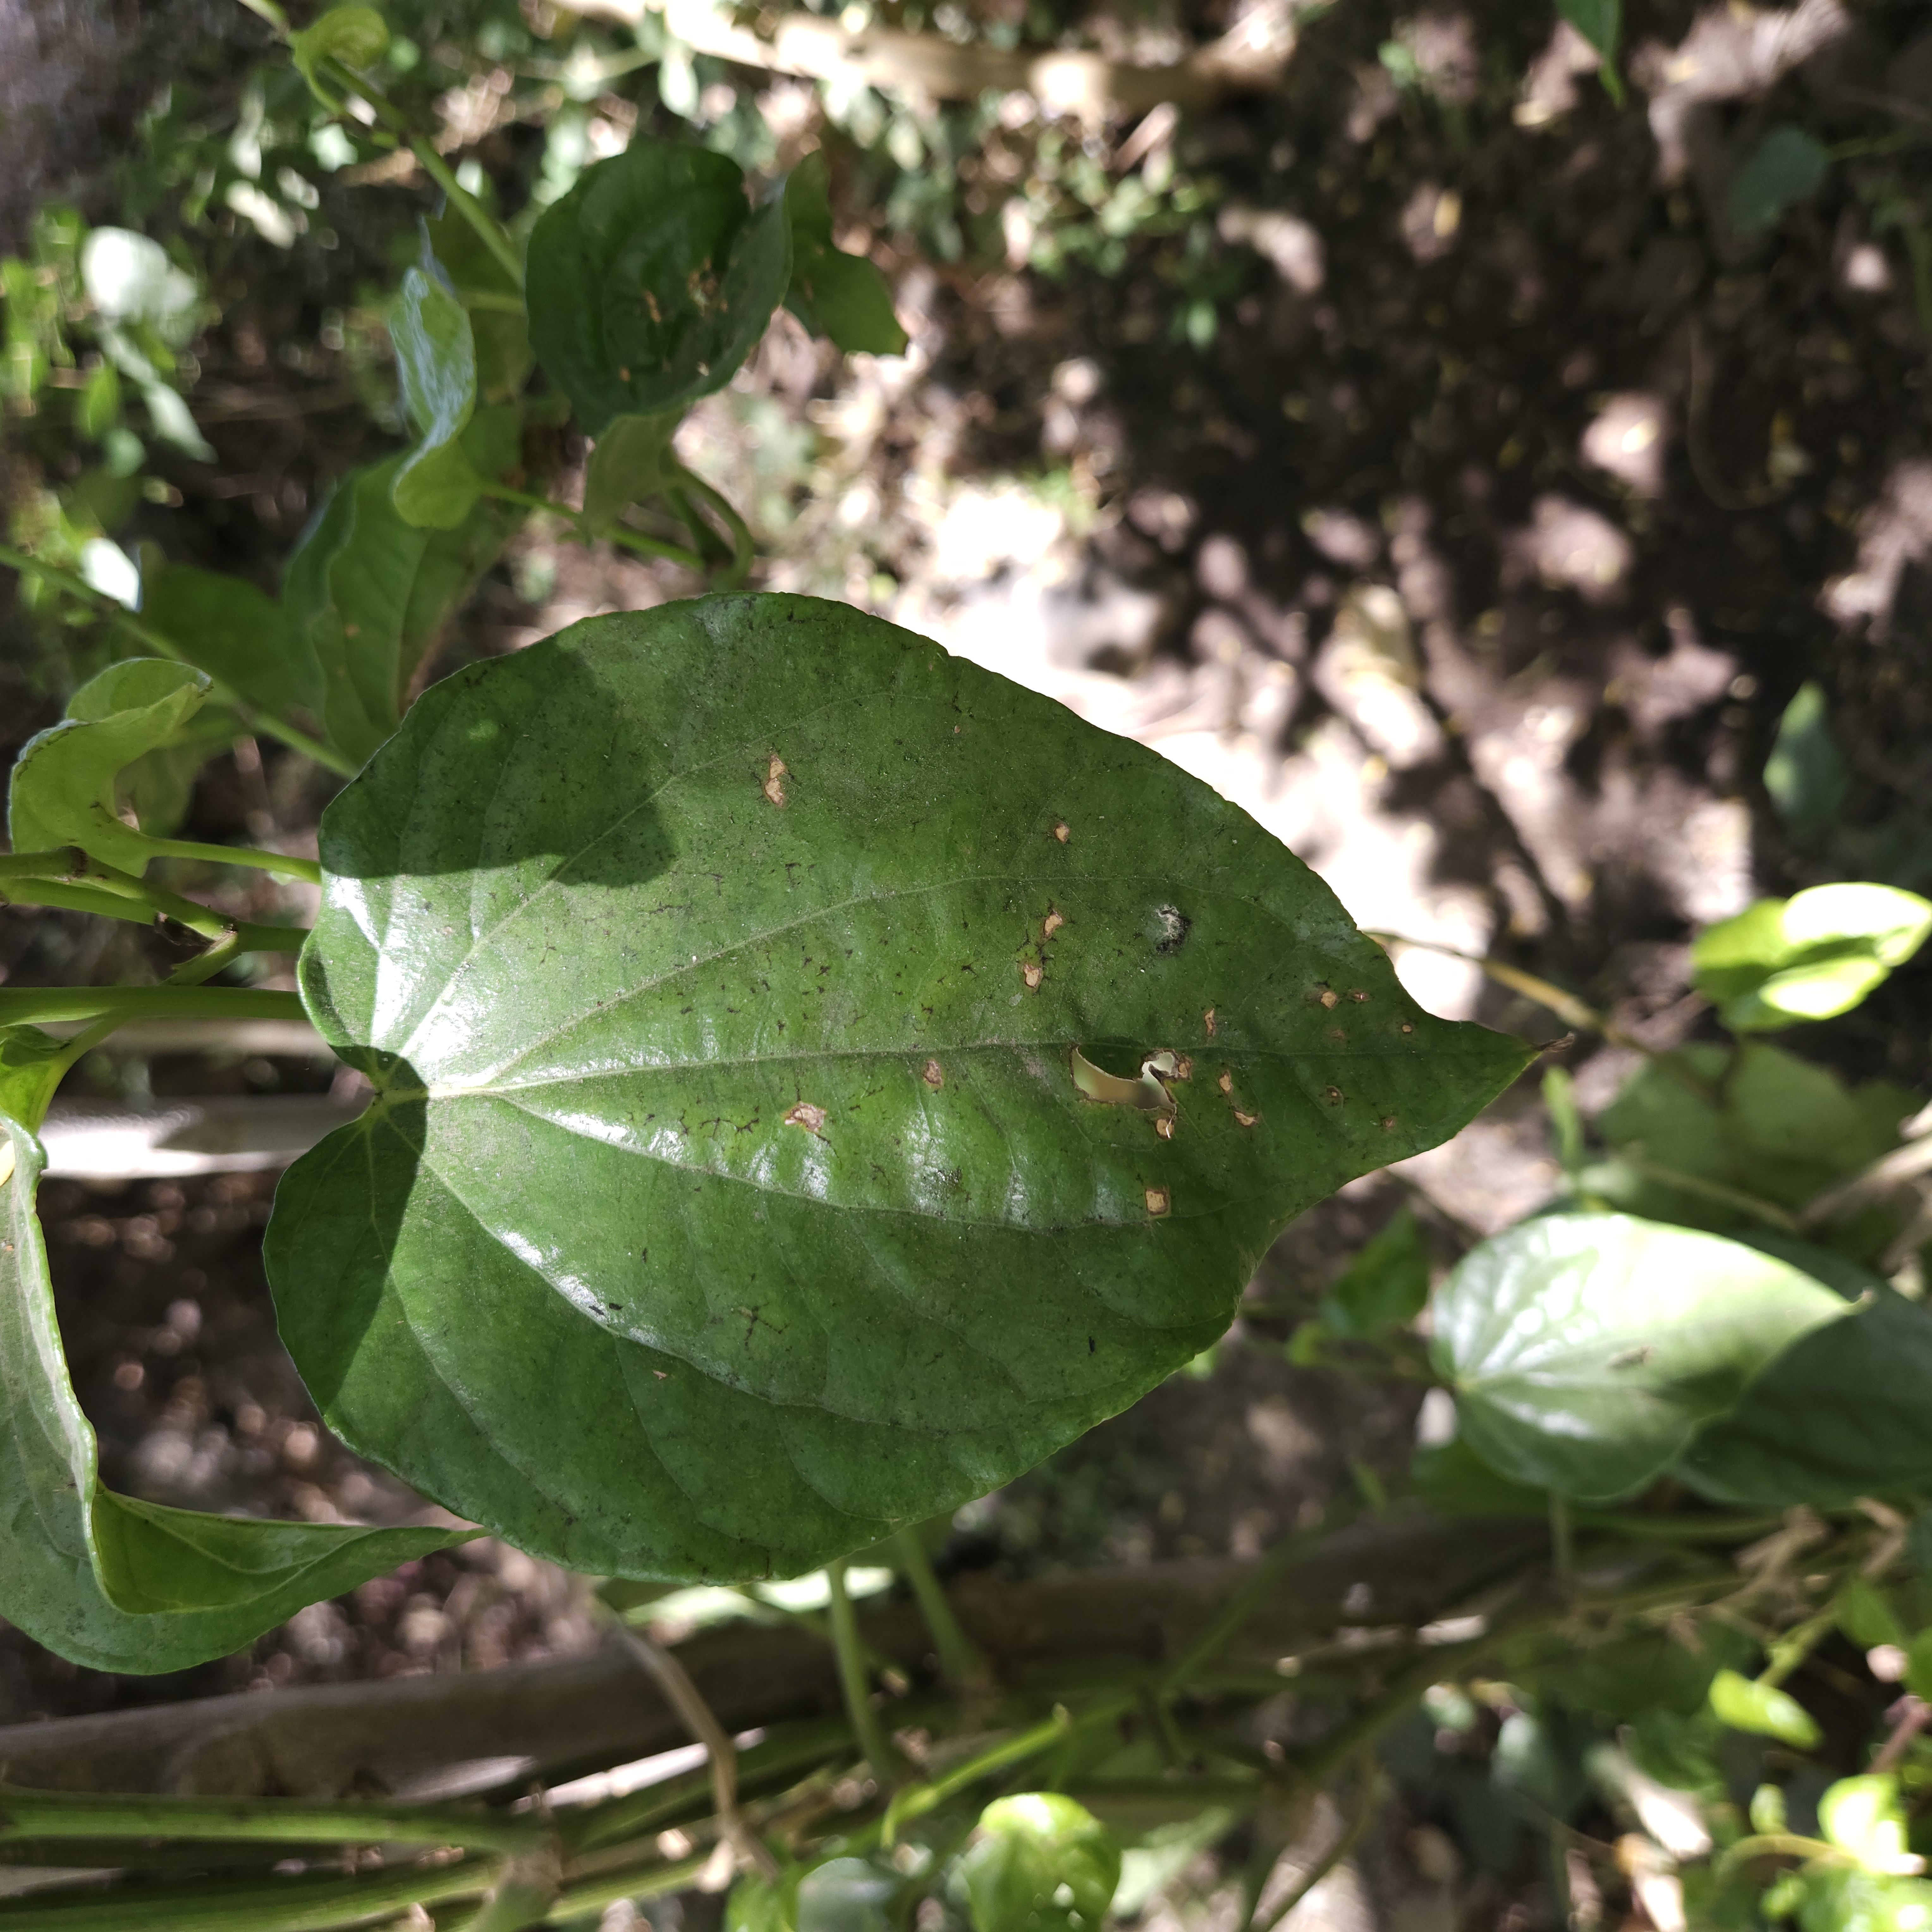
Label: Diseased